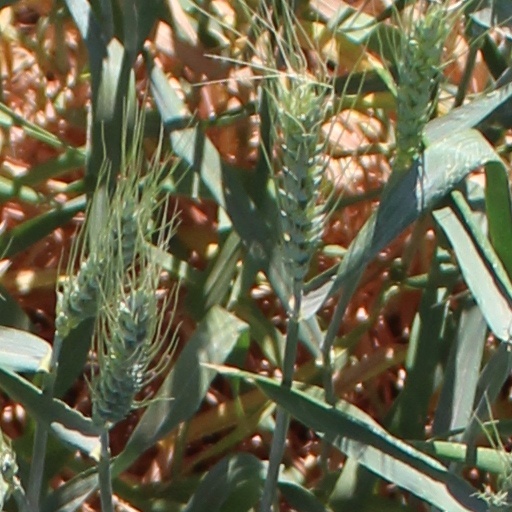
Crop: wheat